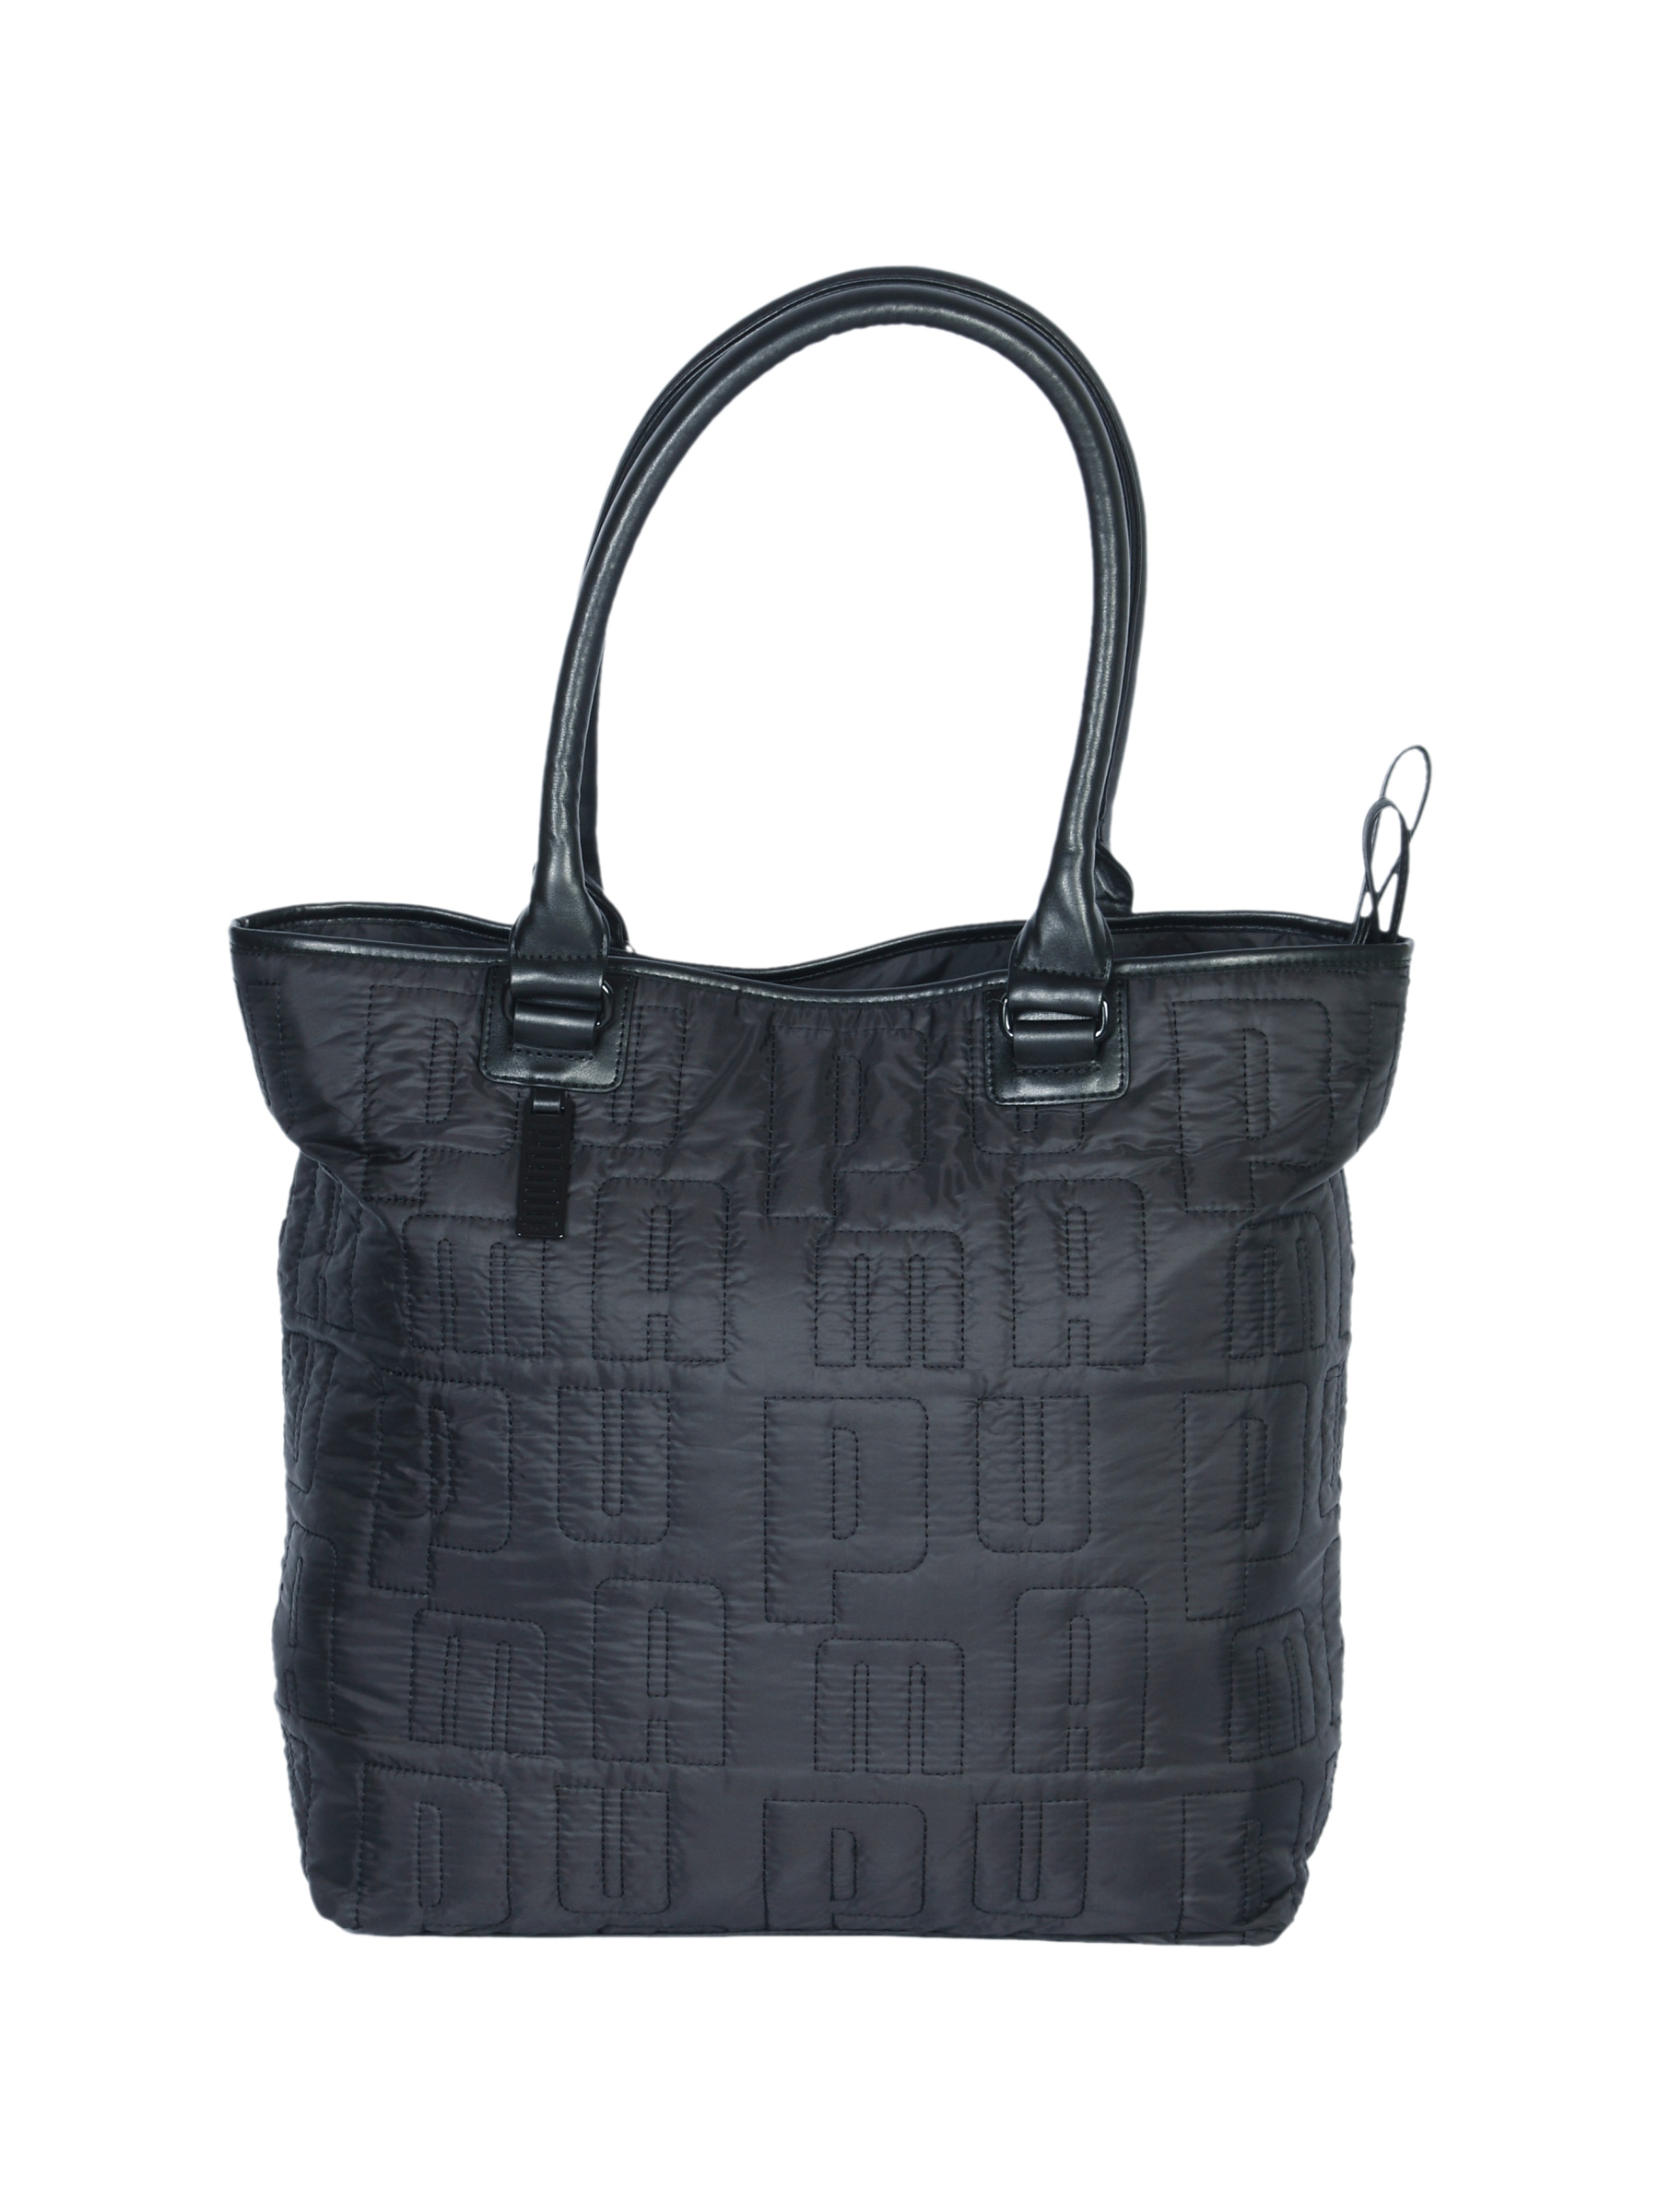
Puma Women Black Avenue Shopper Handbag
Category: Accessories / Bags / Handbags
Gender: Women
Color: Black
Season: Fall 2011
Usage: Casual